Bath bus station

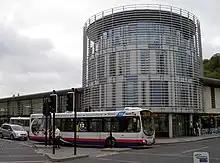
The 'Busometer'

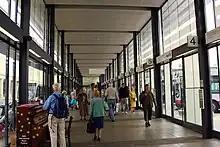
New Bath bus station

The Manvers Street Bus Station was scheduled to be demolished as part of the next Southgate regeneration programme for nearly 20 years. During this time, the building was owned by the local council and leased to First. Neither party was prepared to improve or repair the fabric of the building, as it was expected to be demolished. However, the redevelopment was plagued with controversy and continual demands for reviews, so the project did not get under way until early 2007, with the appointment of new contractors. The bus station was finally demolished in July 2007.